Hong Kong & Kowloon Ferry

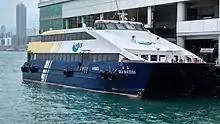
Sea Success

Currently HKKF operates 3 licensed ferry routes, linking the Outlying Islands of Peng Chau and Lamma Island to Central, Hong Kong.